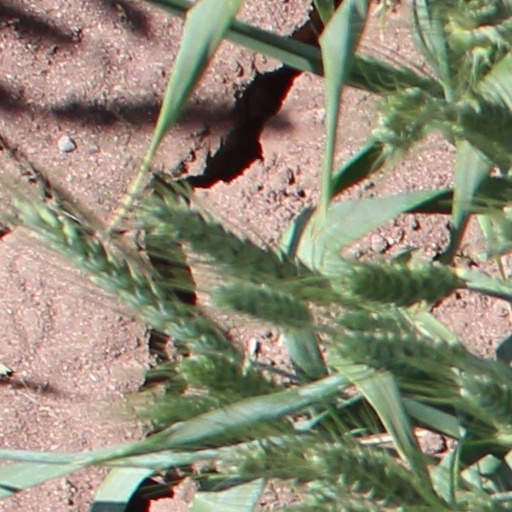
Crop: wheat